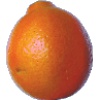
Label: tangelo